149th Armored Regiment

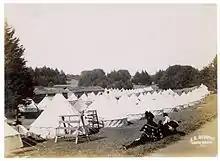
Rows of circular tents on an open grass field in Golden Gate Park, 1906

Troop C of cavalry, the first unit on the Central Coast region of the National Guard of California, a state militia, was organized on 5 August 1895. The troop's first activation was when it was called up to provide law and order in San Francisco following the earthquake in 1906, using Golden Gate Park as its base of operations. In 1911, the troop was incorporated into the 1st Squadron of Cavalry.